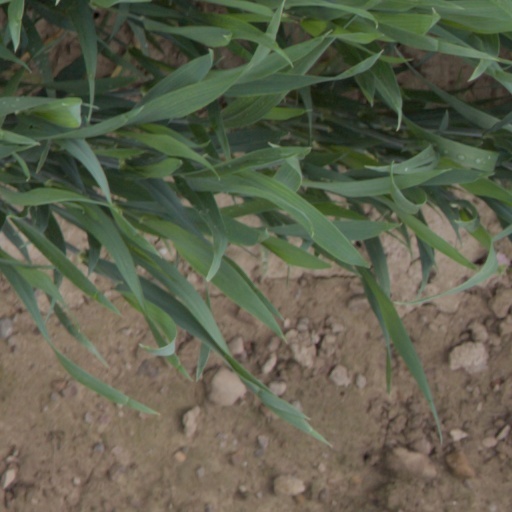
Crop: wheat